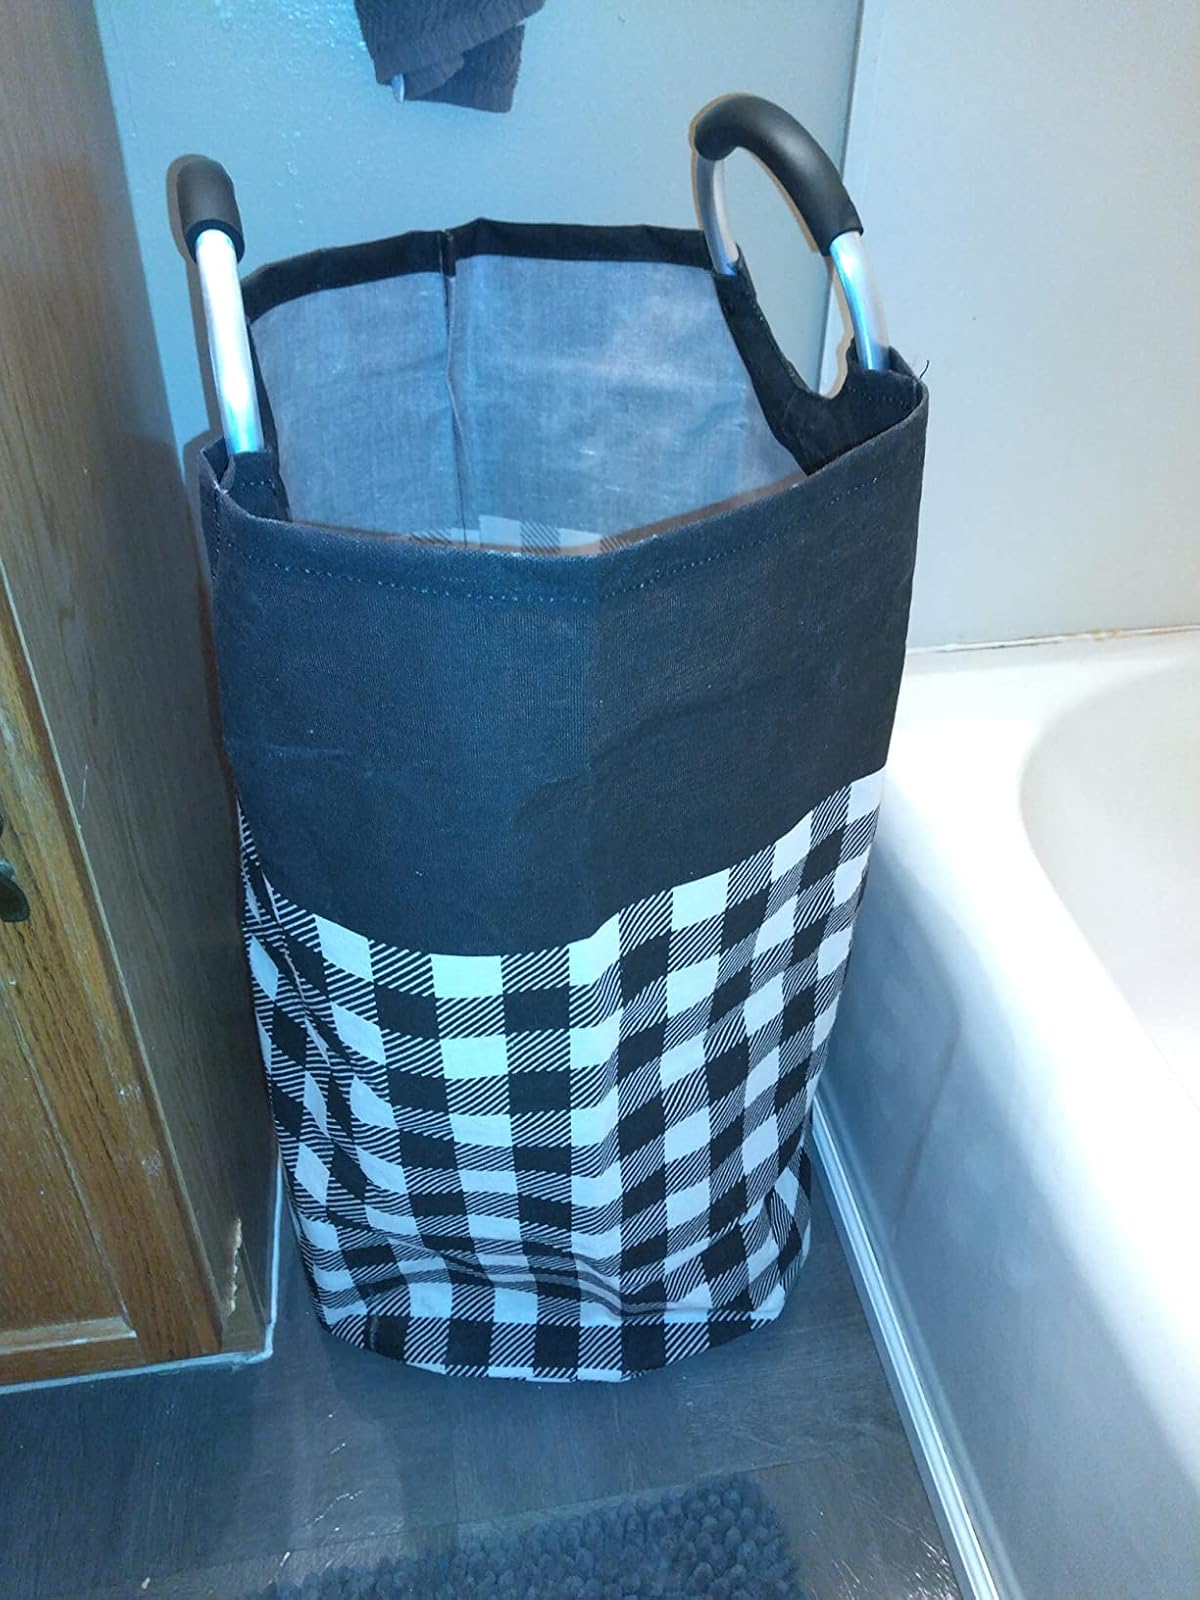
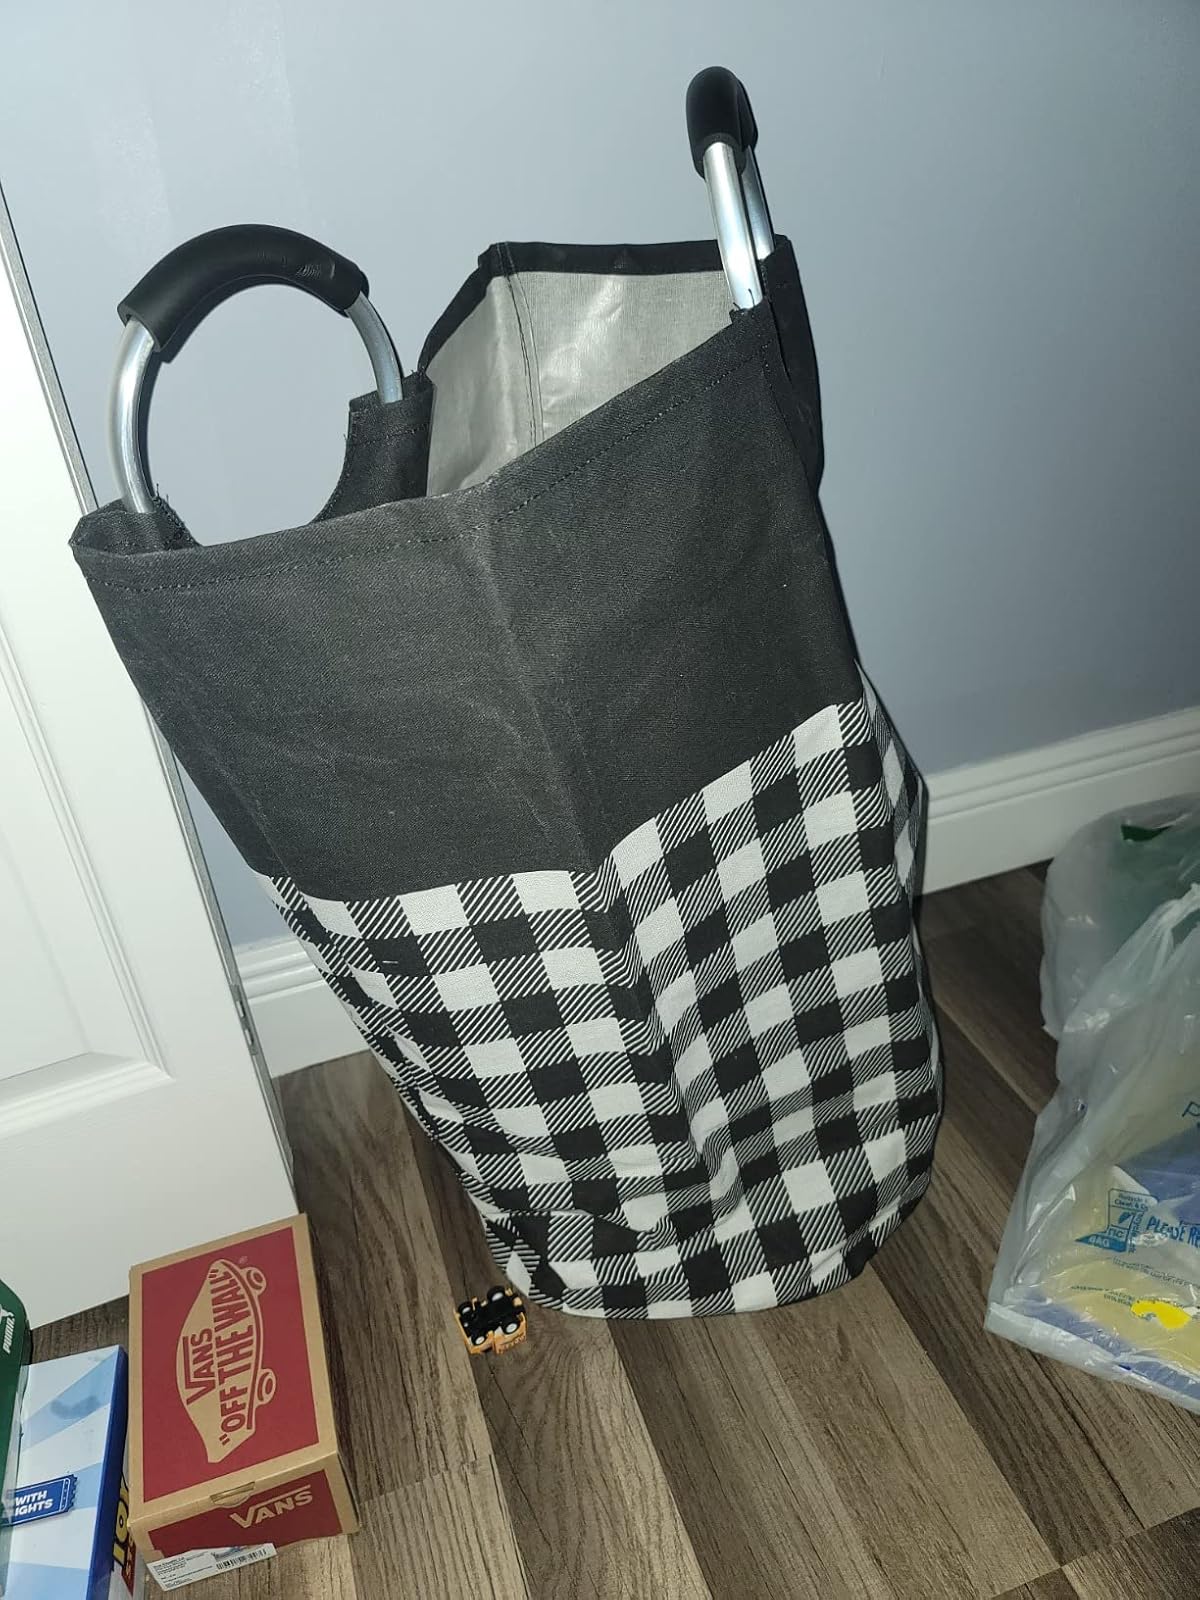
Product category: items_hamper
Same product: yes